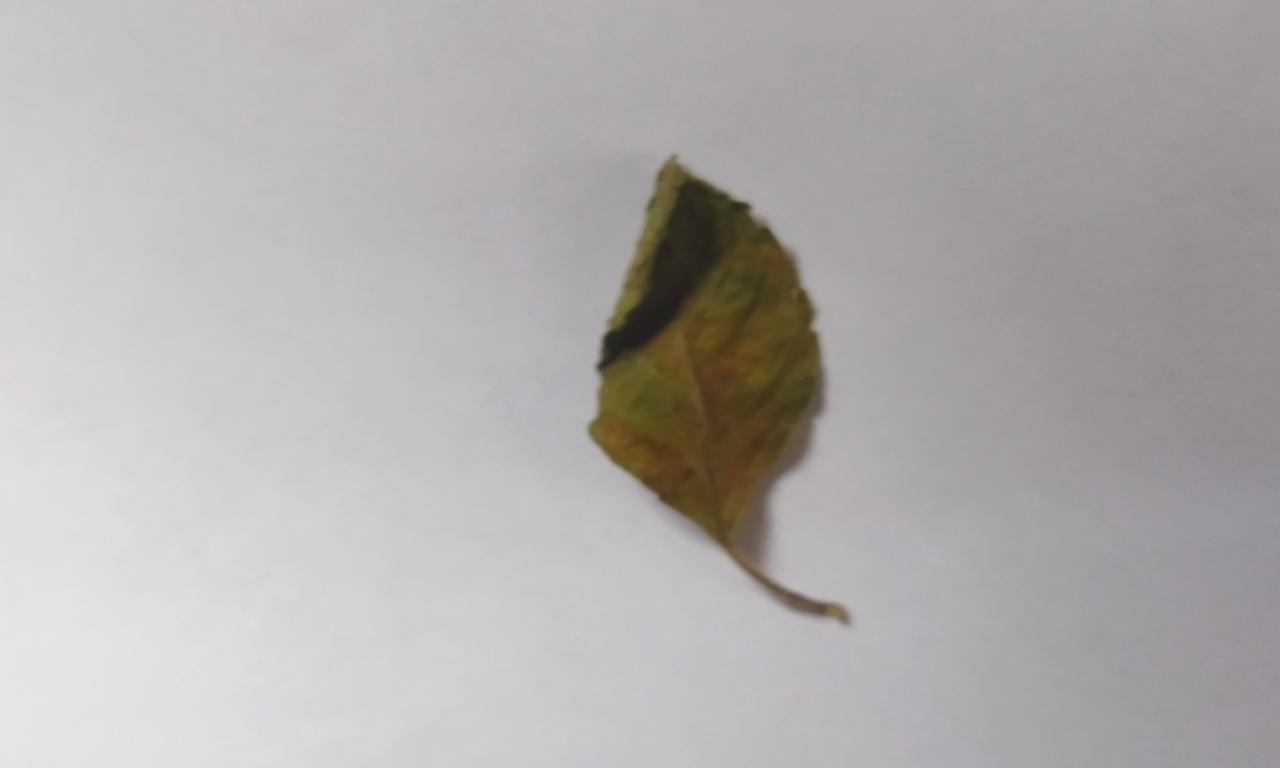
Label: Dried